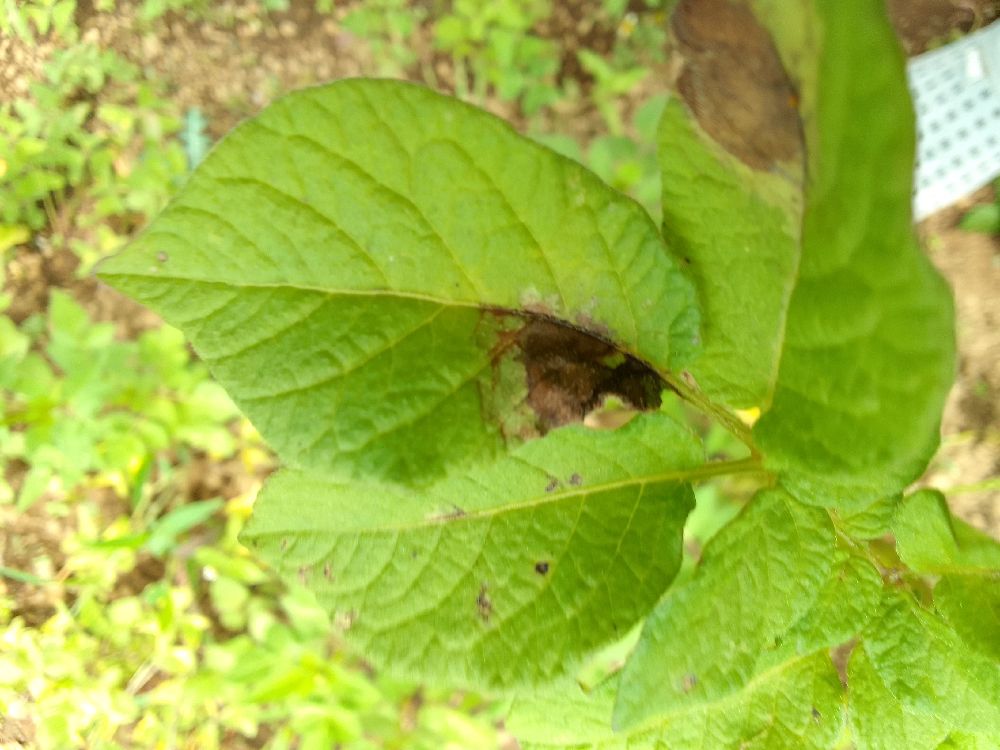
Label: Late blight